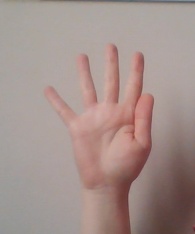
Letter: sheen